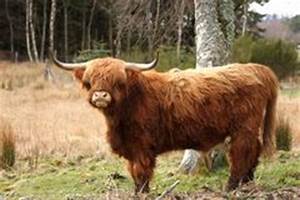
Label: cow